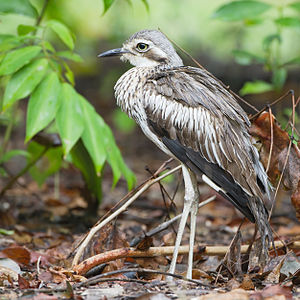
Australsk triel
Australsk triel er en vadefugl, der lever i Australien og på det sydlige Ny Guinea.